Mallnitz

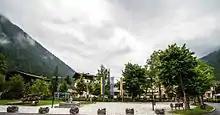
Main square

It is situated in a high valley of the Hohe Tauern mountain range stretching southwards down to Obervellach on the Möll river and separating the Ankogel Group in the east from the Goldberg Group in the west. In the north the Alpine crest marks the border with the Austrian state of Salzburg. At Mallnitz the Tauern Railway enters into the south portal of the Tauern Tunnel.